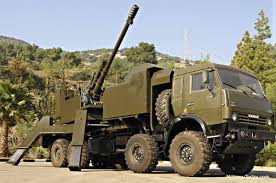
Label: Self Propelled Artillery